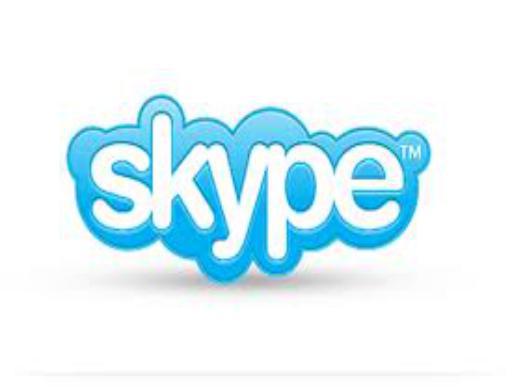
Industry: Others